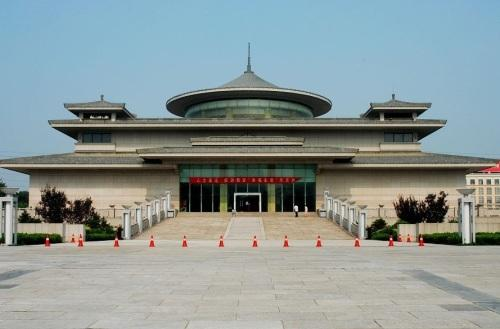
地标名称：西安博物院
所在城市：西安市·碑林区